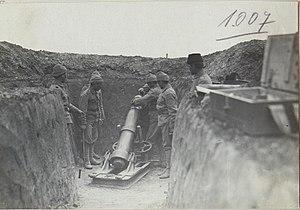
Pendant la période du déclin de l'Empire ottoman, le gouvernement des sultans mène, à partir de 1826, une série de réformes pour renforcer et moderniser l'armée ottomane afin de faire face aux révoltes intérieures et aux ambitions des puissances étrangères. Les réformes des Tanzimat établissent une armée permanente basée sur la conscription mais ne peuvent empêcher une série de défaites dans les guerres russo-turques et les guerres balkaniques. Allié de l'Allemagne pendant la Première guerre mondiale en Orient, il est entraîné dans sa défaite en 1918. Le refus de la capitulation entraîne la constitution d'une nouvelle armée nationale, autour de Mustafa Kemal, qui sort victorieuse de la guerre d'indépendance turque en 1922.